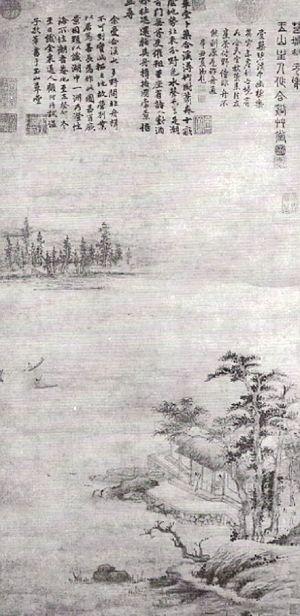
Pavillon à toit de chaume de Hexi par le peintre chinois du XIVe siècle Zhao Yuan. Rouleau mural en hauteur, encre et couleur claire sur papier daté 1363. Ses dimensions en centimètres sont: 84,3x40,8. Il est conservé au Musée de Shanghai.
Zhao Yuan ou Chao YÜan ou Tchao Yuan, surnom: Shanchang, nom de pinceau: Danlin est un peintre chinois du XIVᵉ siècle, originaire du Suzhou. Ses dates de naissance et de décès ne sont pas connues, mais sa période d'activité se situe autour de 1370.